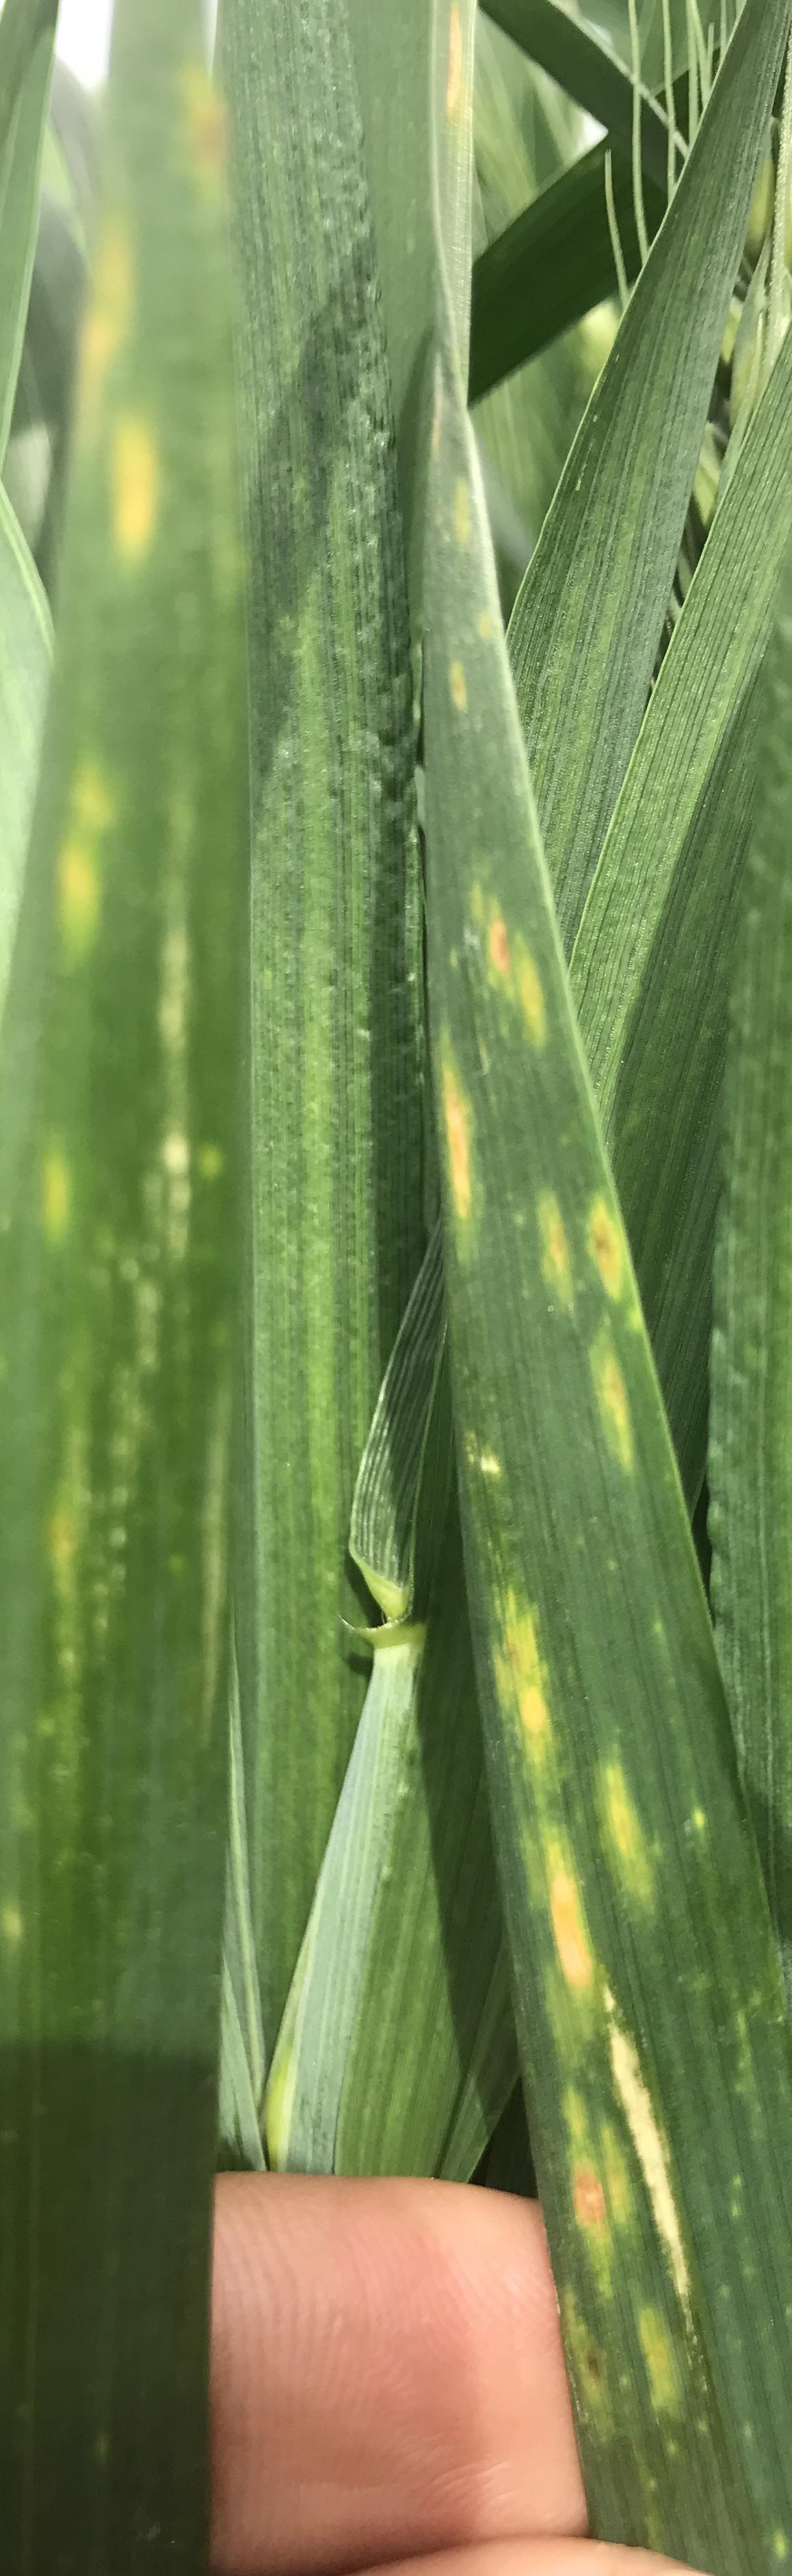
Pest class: cereal_grass_aphid